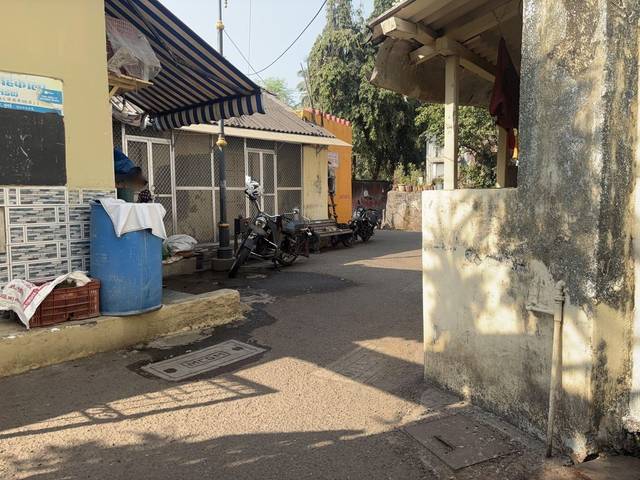
Region: India
Coordinates: 18.946, 72.794